Mario & Luigi: Paper Jam

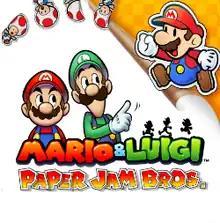
European cover art, featuring Mario ("left"), Luigi ("center"), and Paper Mario ("top right")

Mario & Luigi: Paper Jam, known in Europe and Australia as Mario & Luigi: Paper Jam Bros., is a 2015 role-playing video game developed by AlphaDream and published by Nintendo for the Nintendo 3DS console. It is the fifth installment in the "Mario & Luigi" series, following "" (2013), and serves as a crossover between the "Mario & Luigi" and "Paper Mario" series, the latter being a cross-genre series developed by Intelligent Systems.